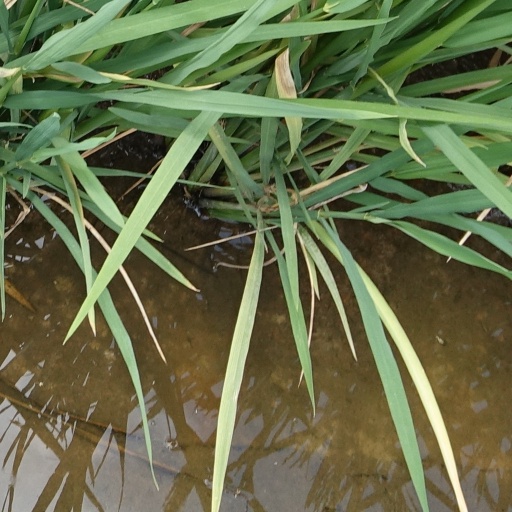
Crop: rice